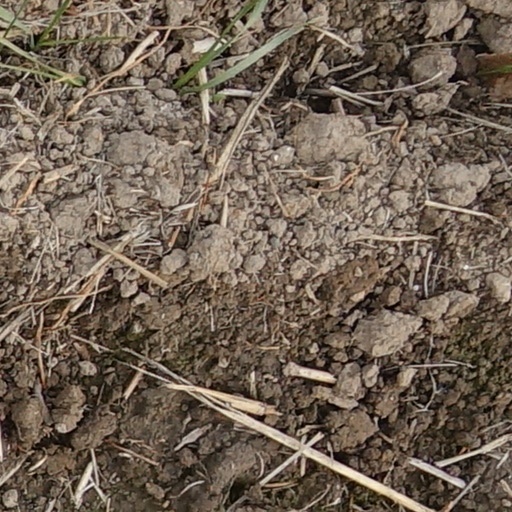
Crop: wheat